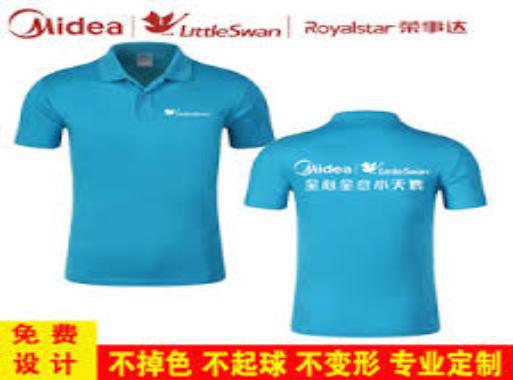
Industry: Necessities